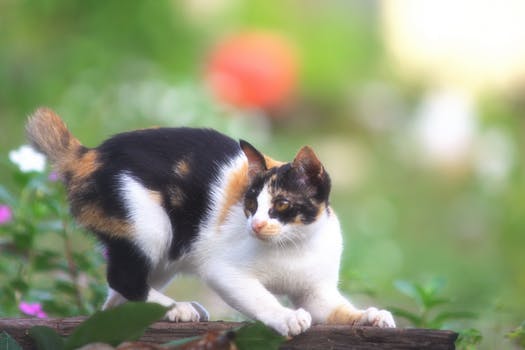
Label: No Watermark